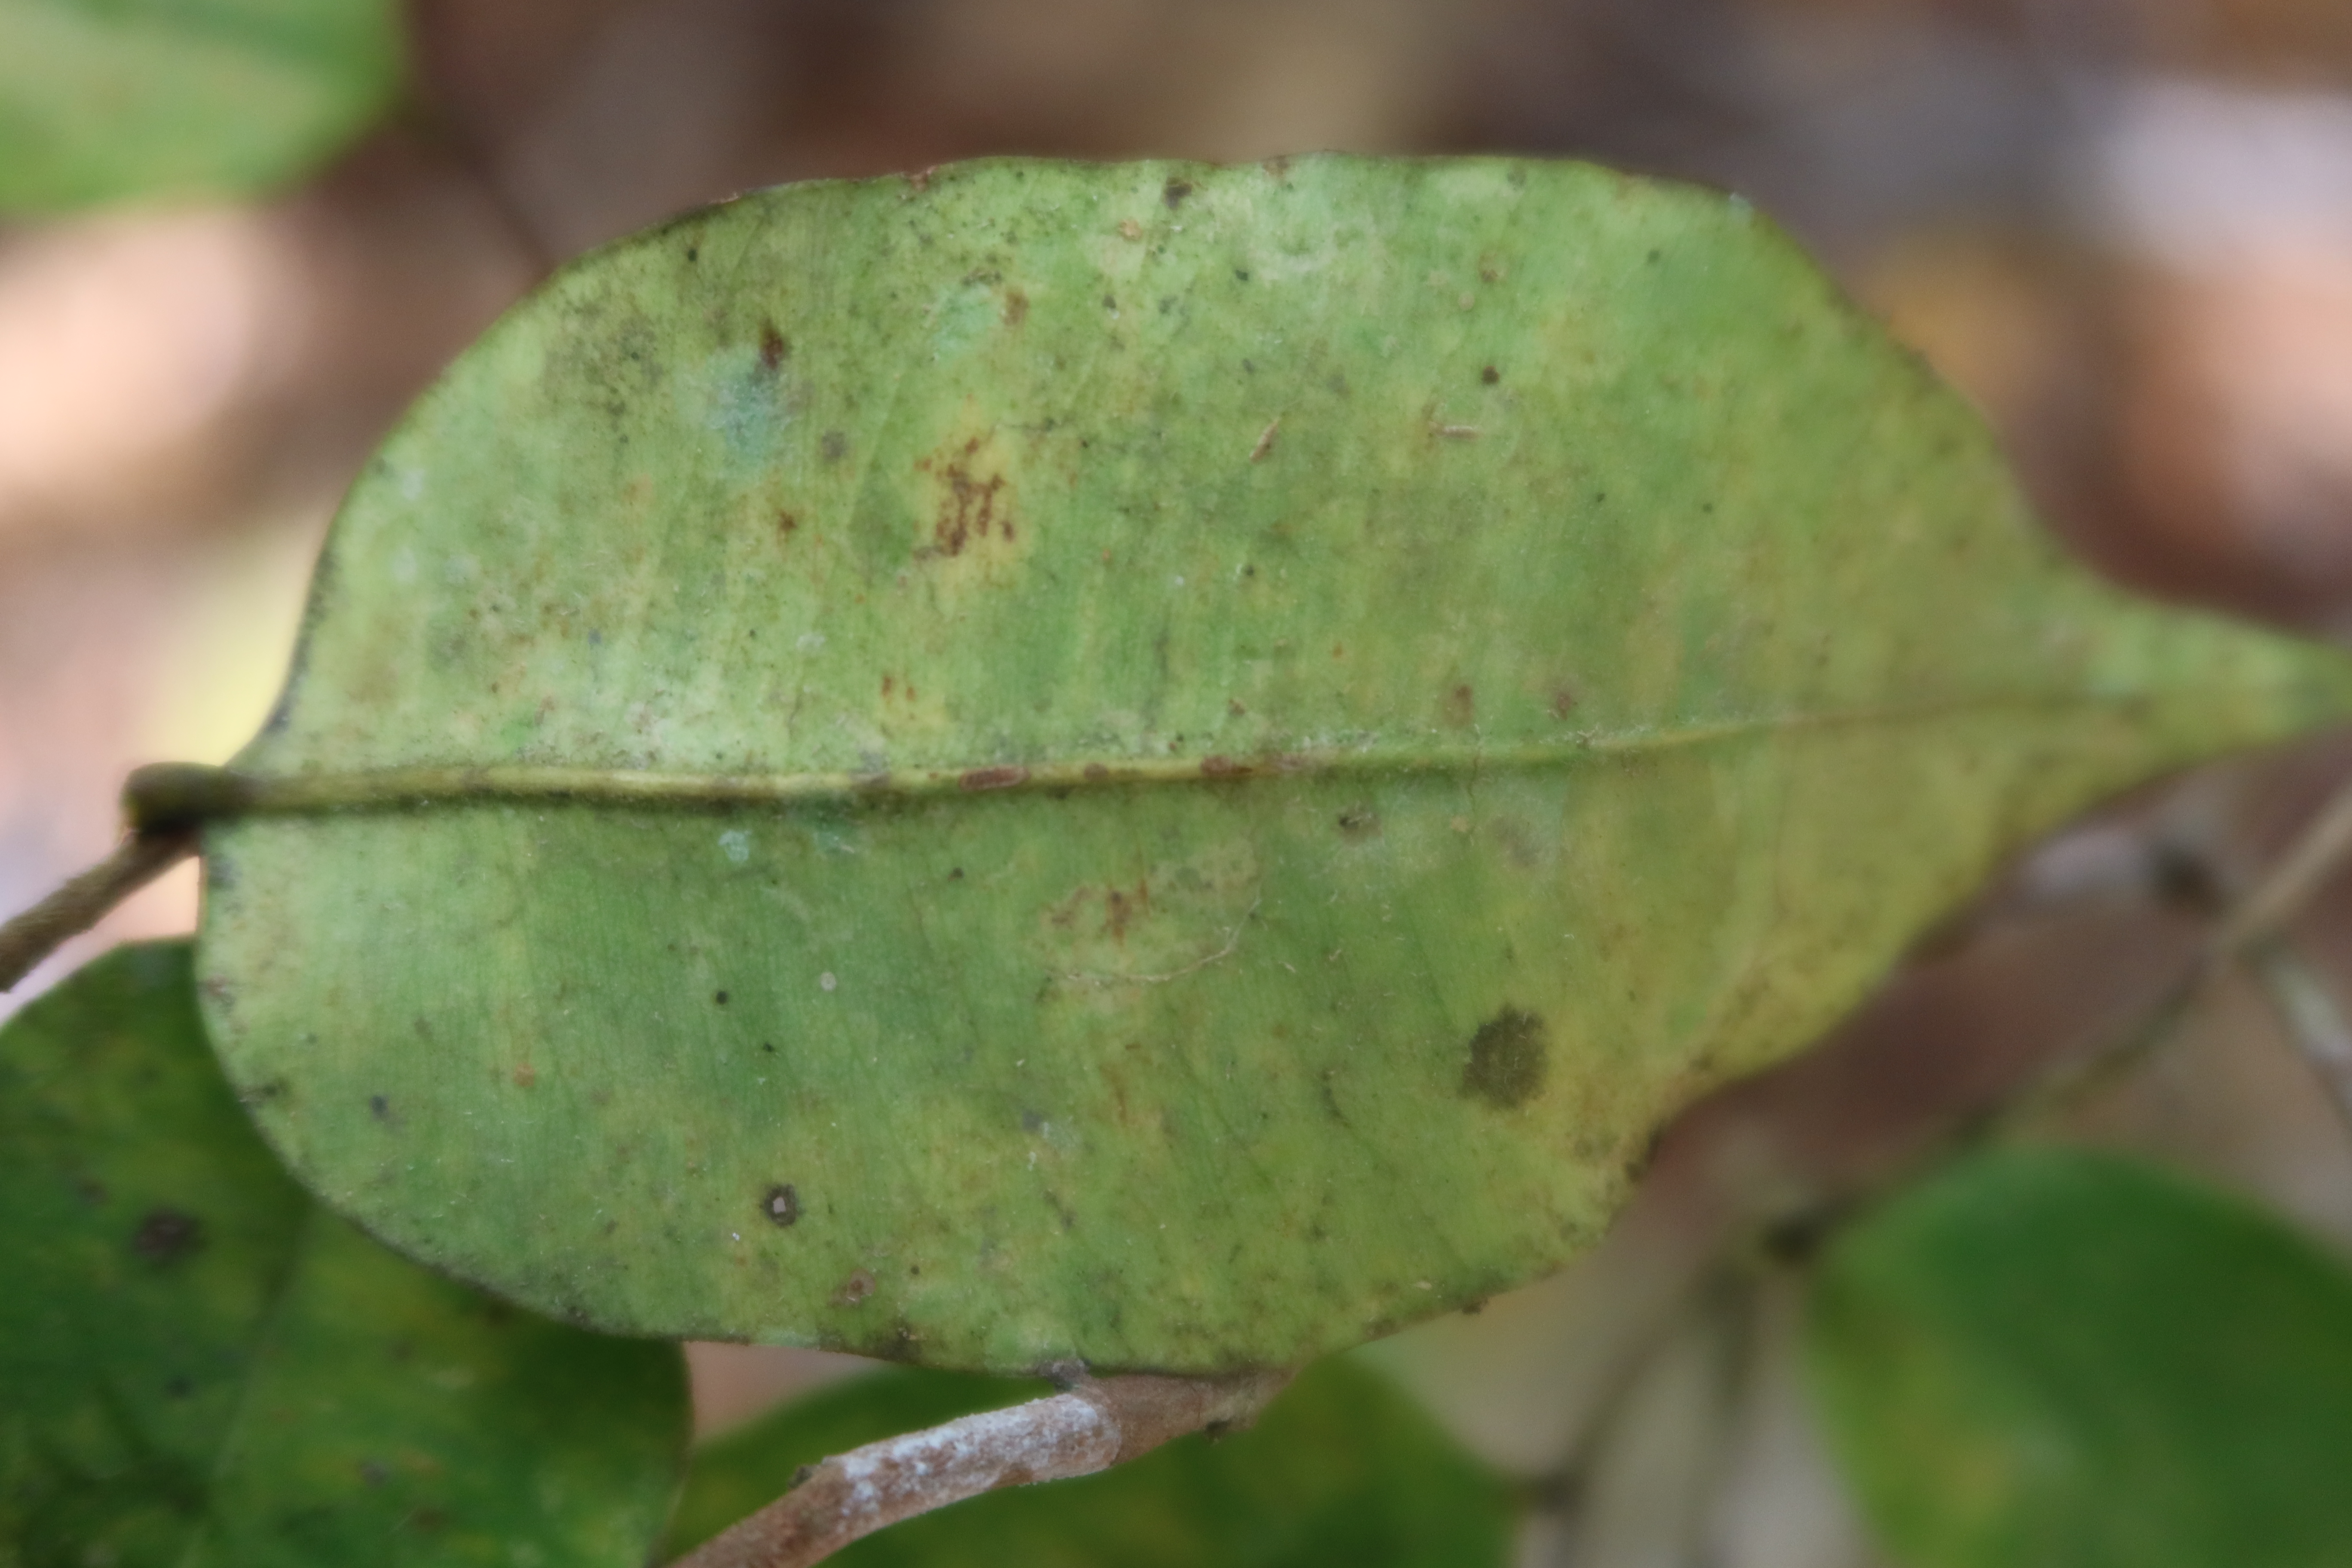
Label: Sooty mold